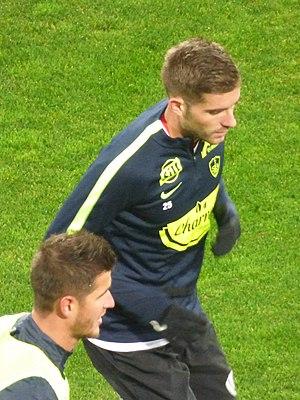
Corentin Jacob avant le match RC Lens / Stade brestois, le 4 décembre 2018, comptant pour la dix-septième journée du championnat de France de football de Ligue 2 2018-2019, au Stade Bollaert-Delelis.